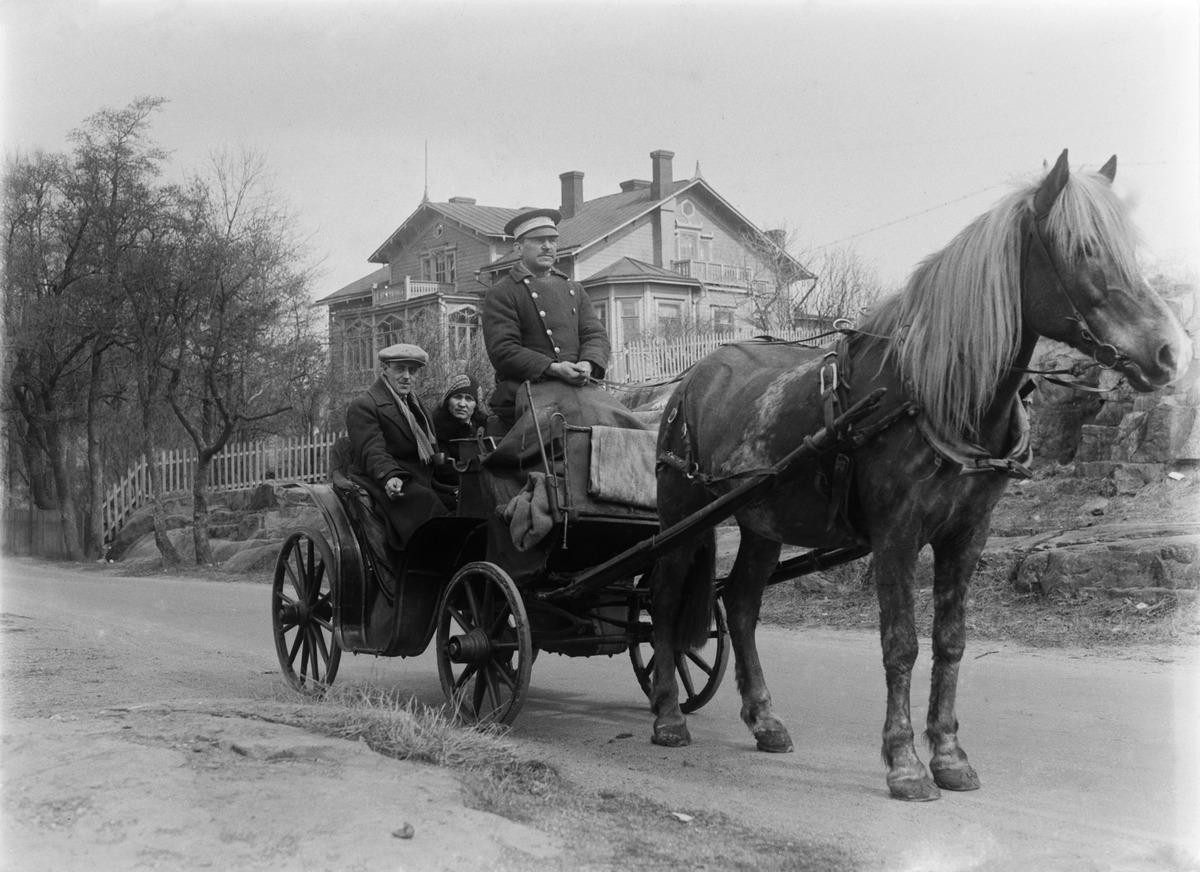
Mies ja nainen vuokra-ajurin kyydissä Kaivopuistossa vappuna, taustalla puurakenteinen huvila osoitteessa Läntinen Puistotie 4
sisällön kuvaus: Mies ja nainen vuokra-ajurin kyydissä Kaivopuistossa vappuna, taustalla puurakenteinen huvila osoitteessa Läntinen Puistotie 4. mustavalkoinen
Kuvaaja: Kannisto, Väinö Aleksi, valokuvaaja
Ajankohta: kuvausaika 1910 -luku
Paikka: Suomi, Uusimaa, Helsinki, Kaivopuisto Helsinki, Läntinen puistotie 4
Aiheet: liikenne, kaupunkiliikenne, ajoneuvot, hevosajoneuvot, eläimet, hevonen, ajurit, liikennepalvelut, tiet, kadut, miehet, naiset, vaatteet, työvaatteet, takit, univormut, päähineet, pihat, aidat, työntekijät, rakennukset, puurakennukset, huvilat, viheralueetpuistot, vuotuisjuhlat, vappu